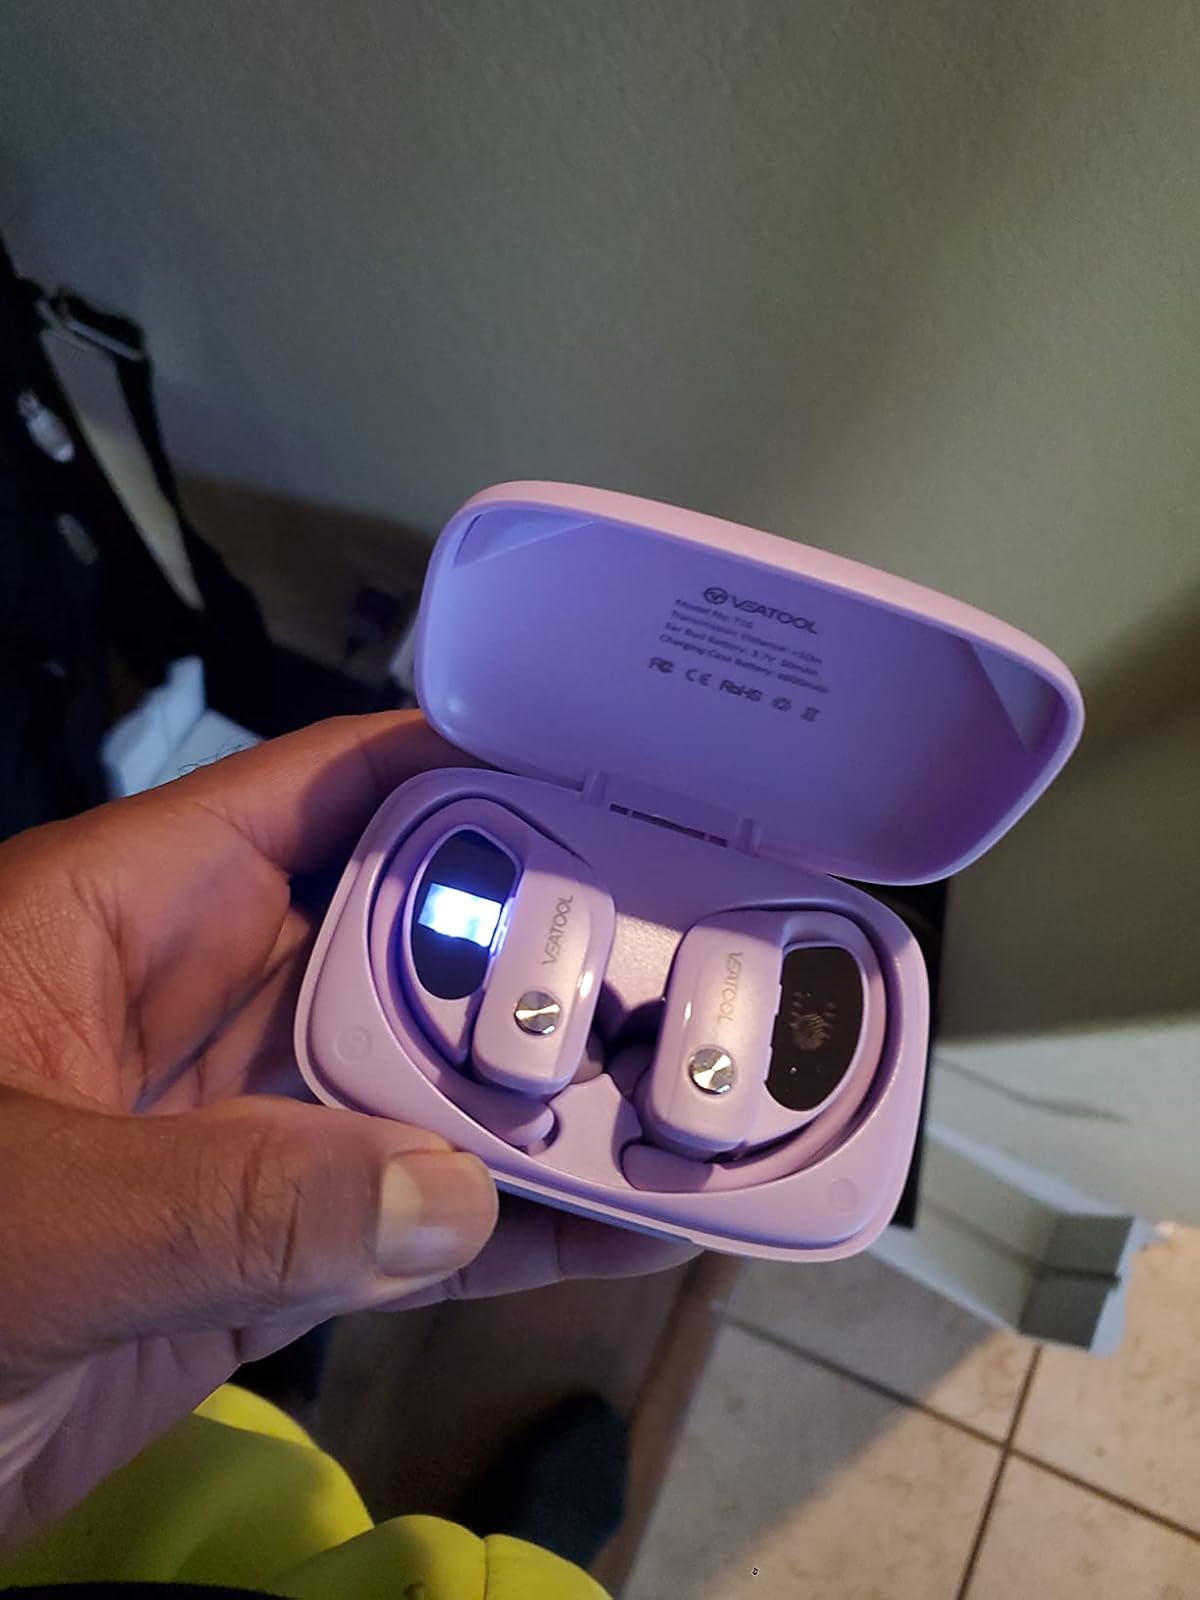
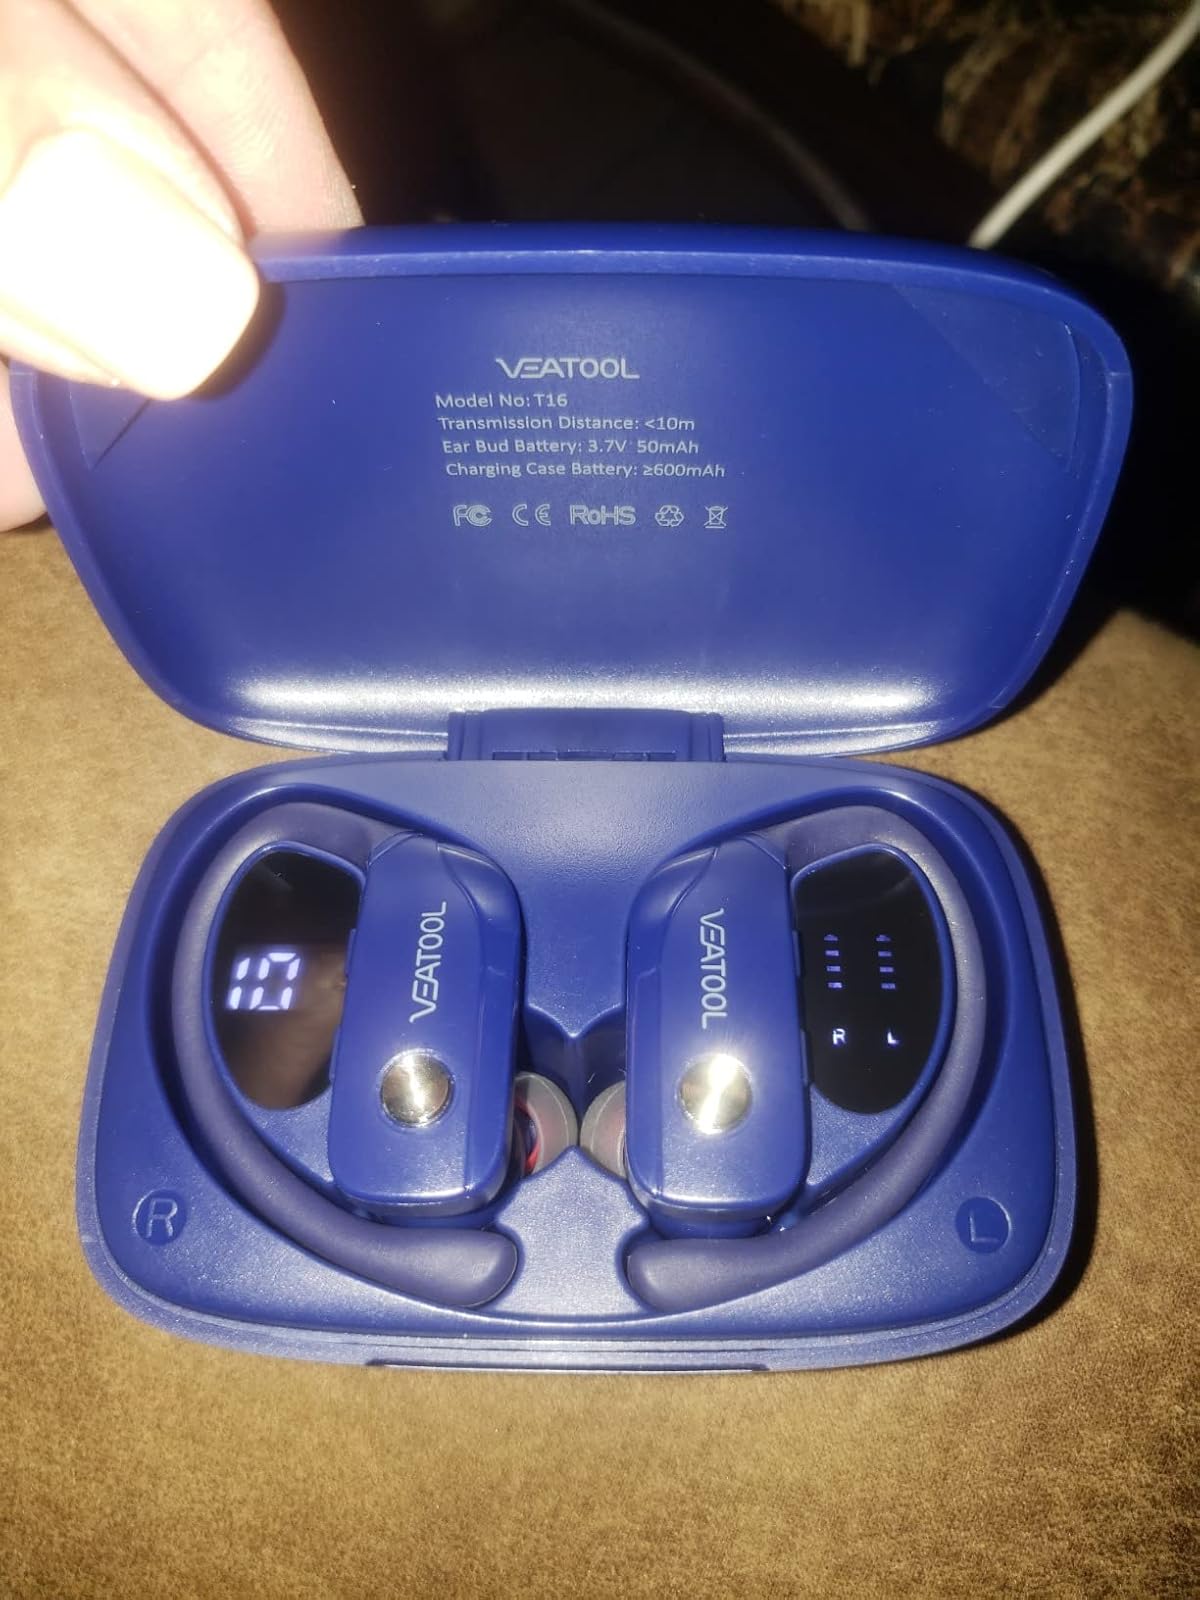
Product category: earbuds
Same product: no